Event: Nepal Earthquake
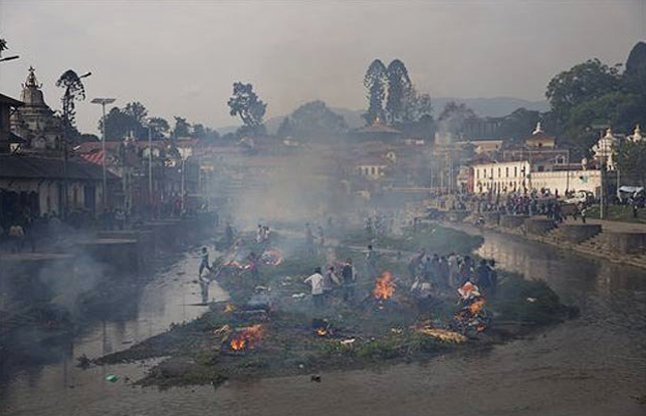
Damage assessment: damage